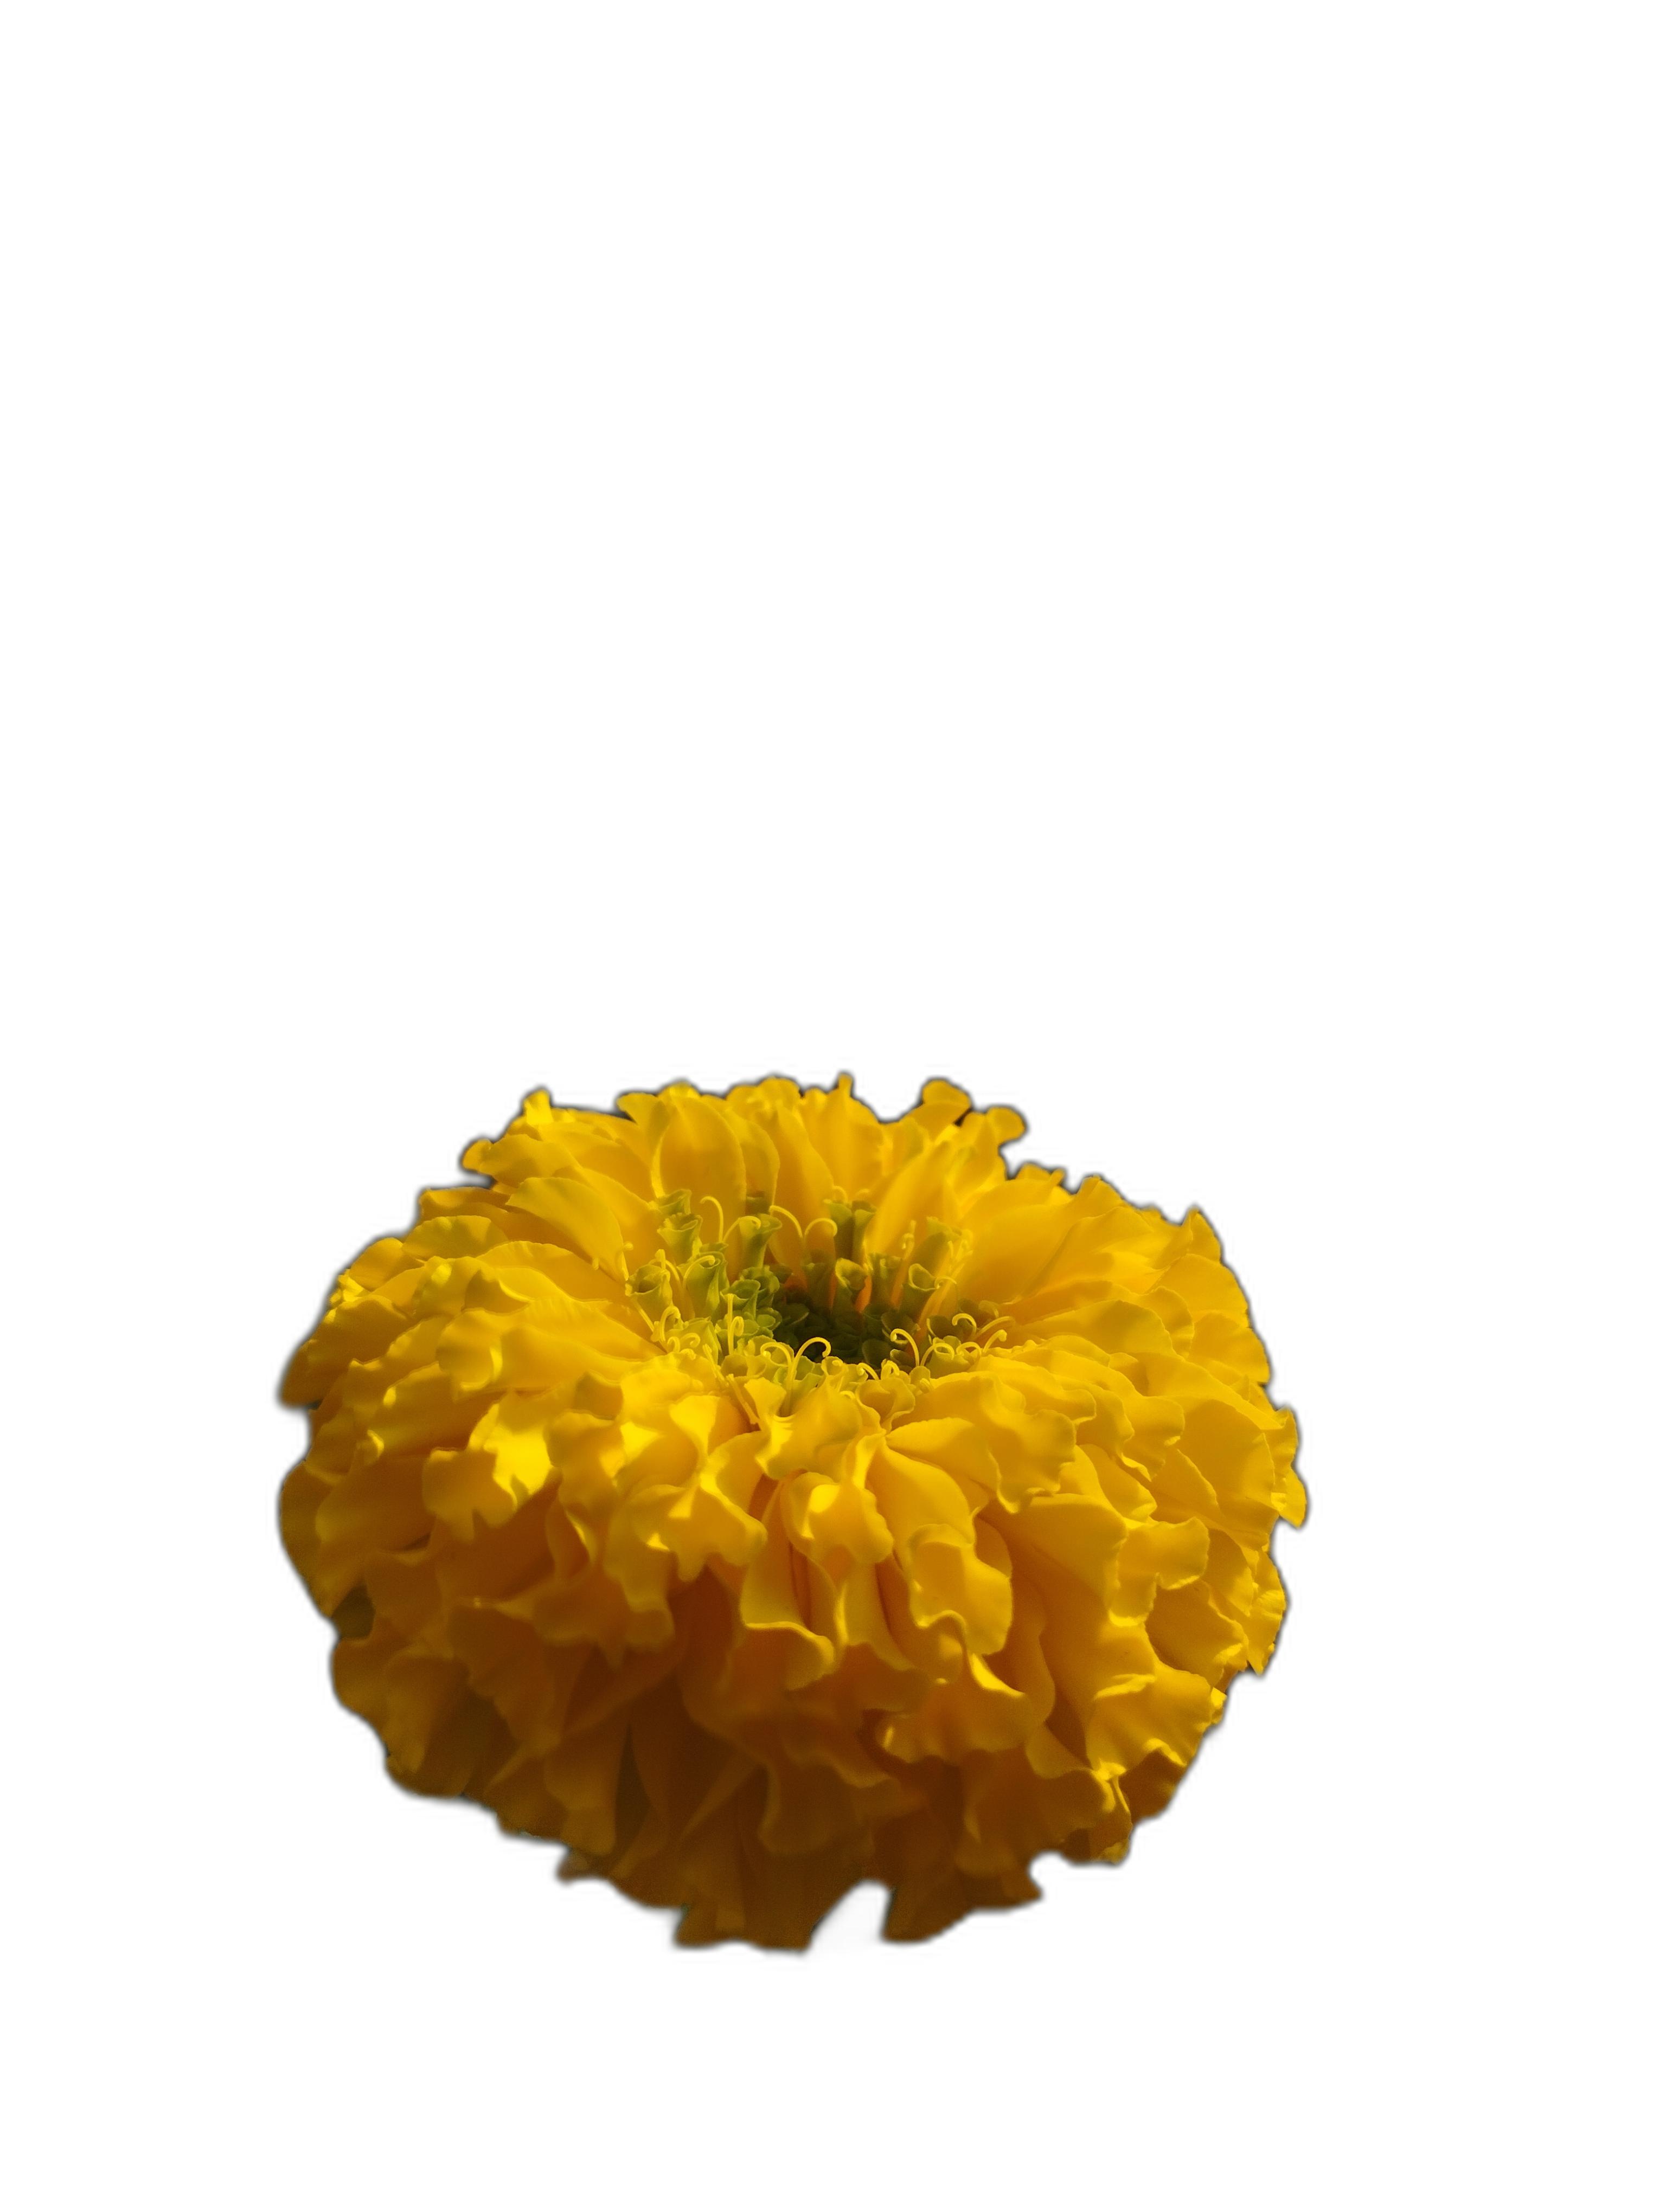
Label: Marigold